Edwin van Gelder

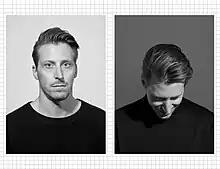
Edwin Van Gelder

Edwin van Gelder (born 21 January 1978, Nijmegen) is a Dutch graphic designer and art director based in Amsterdam. He graduated from the graphic design department at the Utrecht School of the Arts in 2004. In 2005 Van Gelder founded graphic design studio Mainstudio.